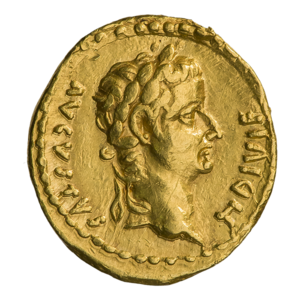
Quinaire d'or de Tibère, fils du divin (sous-entendu Auguste) TI DIVI F — AVGVSTVS